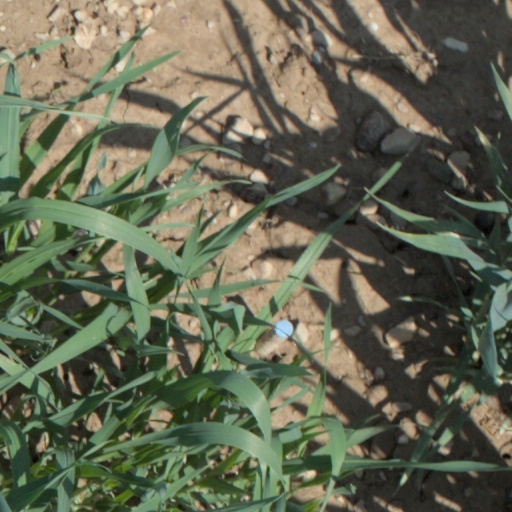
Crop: wheat